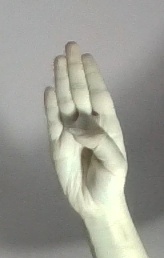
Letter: kaaf